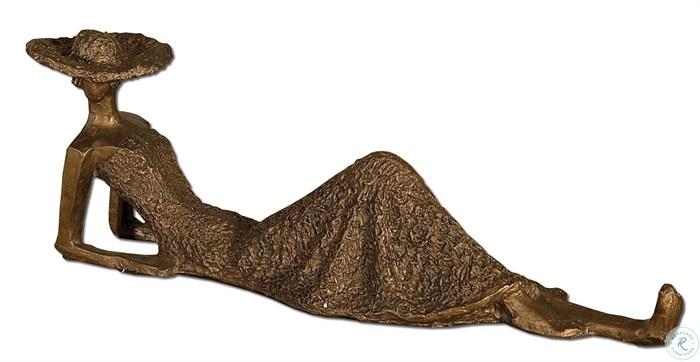
Category: Decor
Style: Lodge